Common ethanol fuel mixtures

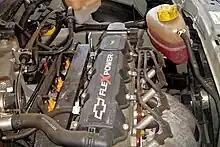
Typical Brazilian flexible-fuel engine with secondary gasoline reservoir for cold starting the engine at temperatures below

E85, a mixture of 85% ethanol and ~15% gasoline, is generally the highest ethanol fuel mixture found in the United States and several European countries, particularly in Sweden, as this blend is the standard fuel for flexible-fuel vehicles. This mixture has an octane rating of 108, however, the Ethanol molecule also carries with it an oxygen atom, where-as gasoline does not, effectively requiring the internal combustion engine to ingest less air per unit-volume by its own accord, which reduces pumping losses, and further increases the exo-thermic chemical reaction. Ethanol fuel is considered – although not widely known as – a form of "chemical supercharging", similar to that of Nitrous Oxide (NO) & Nitromethane (CHNO).